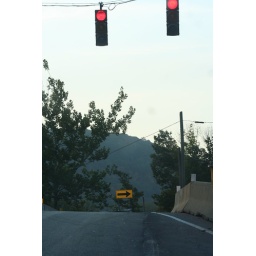
Work continues on road by Bulls Bridge power plant. Still a one way road ovewr tubes to river from canal,